Ira Rischowski

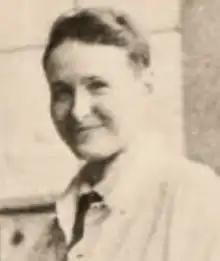
Rischowski at Darmstadt in 1919

Ira (Irene) Rischowski (1 August 1899 – 1989) was one of Germany's first female engineers and active in the German anti-Nazi resistance group Neu Beginnen before fleeing to Britain. In the UK she became a member of the Women's Engineering Society, serving on the Council and supporting efforts to encourage British women to become engineers.